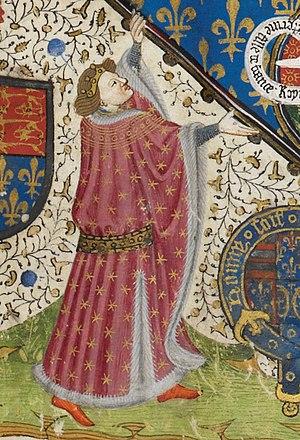
Cet article donne la liste des héritiers successifs du trône d'Angleterre depuis la conquête de Guillaume le Conquérant lors de la crise de succession d'Angleterre en 1066 jusqu'à l'Acte d'Union de 1707. Contrairement à d'autres monarchies, les règles de succession n'ont pas inclus la loi salique, mais les droits des femmes n'ont cependant pas toujours été respectés. Les héritiers mâles ont porté les titres de prince de Galles et de duc de Cornouailles, créés respectivement en 1301 et 1337 sur décision des rois Édouard Iᵉʳ et Édouard III en faveur du premier descendant mâle du monarque, qui sont aujourd'hui portés par les héritiers du trône britannique.
Humphrey de Lancastre, est comte de Pembroke et duc de Gloucester de 1414 à 1447.